Gilbert Rotherdale McMinn

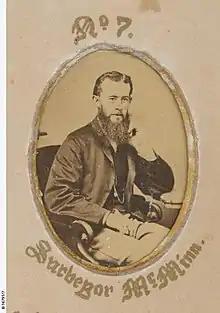
Surveyor McMinn

Gilbert Rotherdale McMinn (1841 – 18 October 1924) was an Australian surveyor born in Ireland noted for his work in the Northern Territory surveying the Overland Telegraph Line. His middle name is occasionally spelt "Rutherdale".